Leslie Caron

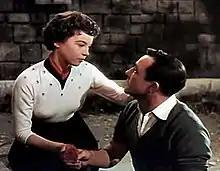
Leslie Caron and Gene Kelly in "An American in Paris" (1951).

Caron was born in Boulogne-sur-Seine, Seine (now Boulogne-Billancourt, Hauts-de-Seine), the daughter of Margaret (née Petit), a Franco-American dancer on Broadway, and Claude Caron, a French chemist, pharmacist, perfumer and boutique owner. Claude Caron was the founder of the artisanal perfumier Guermantes. While her older brother, Aimery Caron, became a chemist like their father, Leslie was prepared for a performing career from childhood by her mother. Her great-grandfather, Ernest Caron was a distinguished Parisian politician of the Belle Époque and her grandmother Andrée Caron was a grandchild of Armand Savalle the global still maker. Her family lost its wealth during World War II and could not provide a dowry for Caron. "My mother said: 'There's only one profession that leads you to marrying money and becoming a princess or duchess, and that's ballet.' ... My grandfather whispered heavily: 'Margaret, you want your daughter to be a whore?' I heard it. This has always followed me".